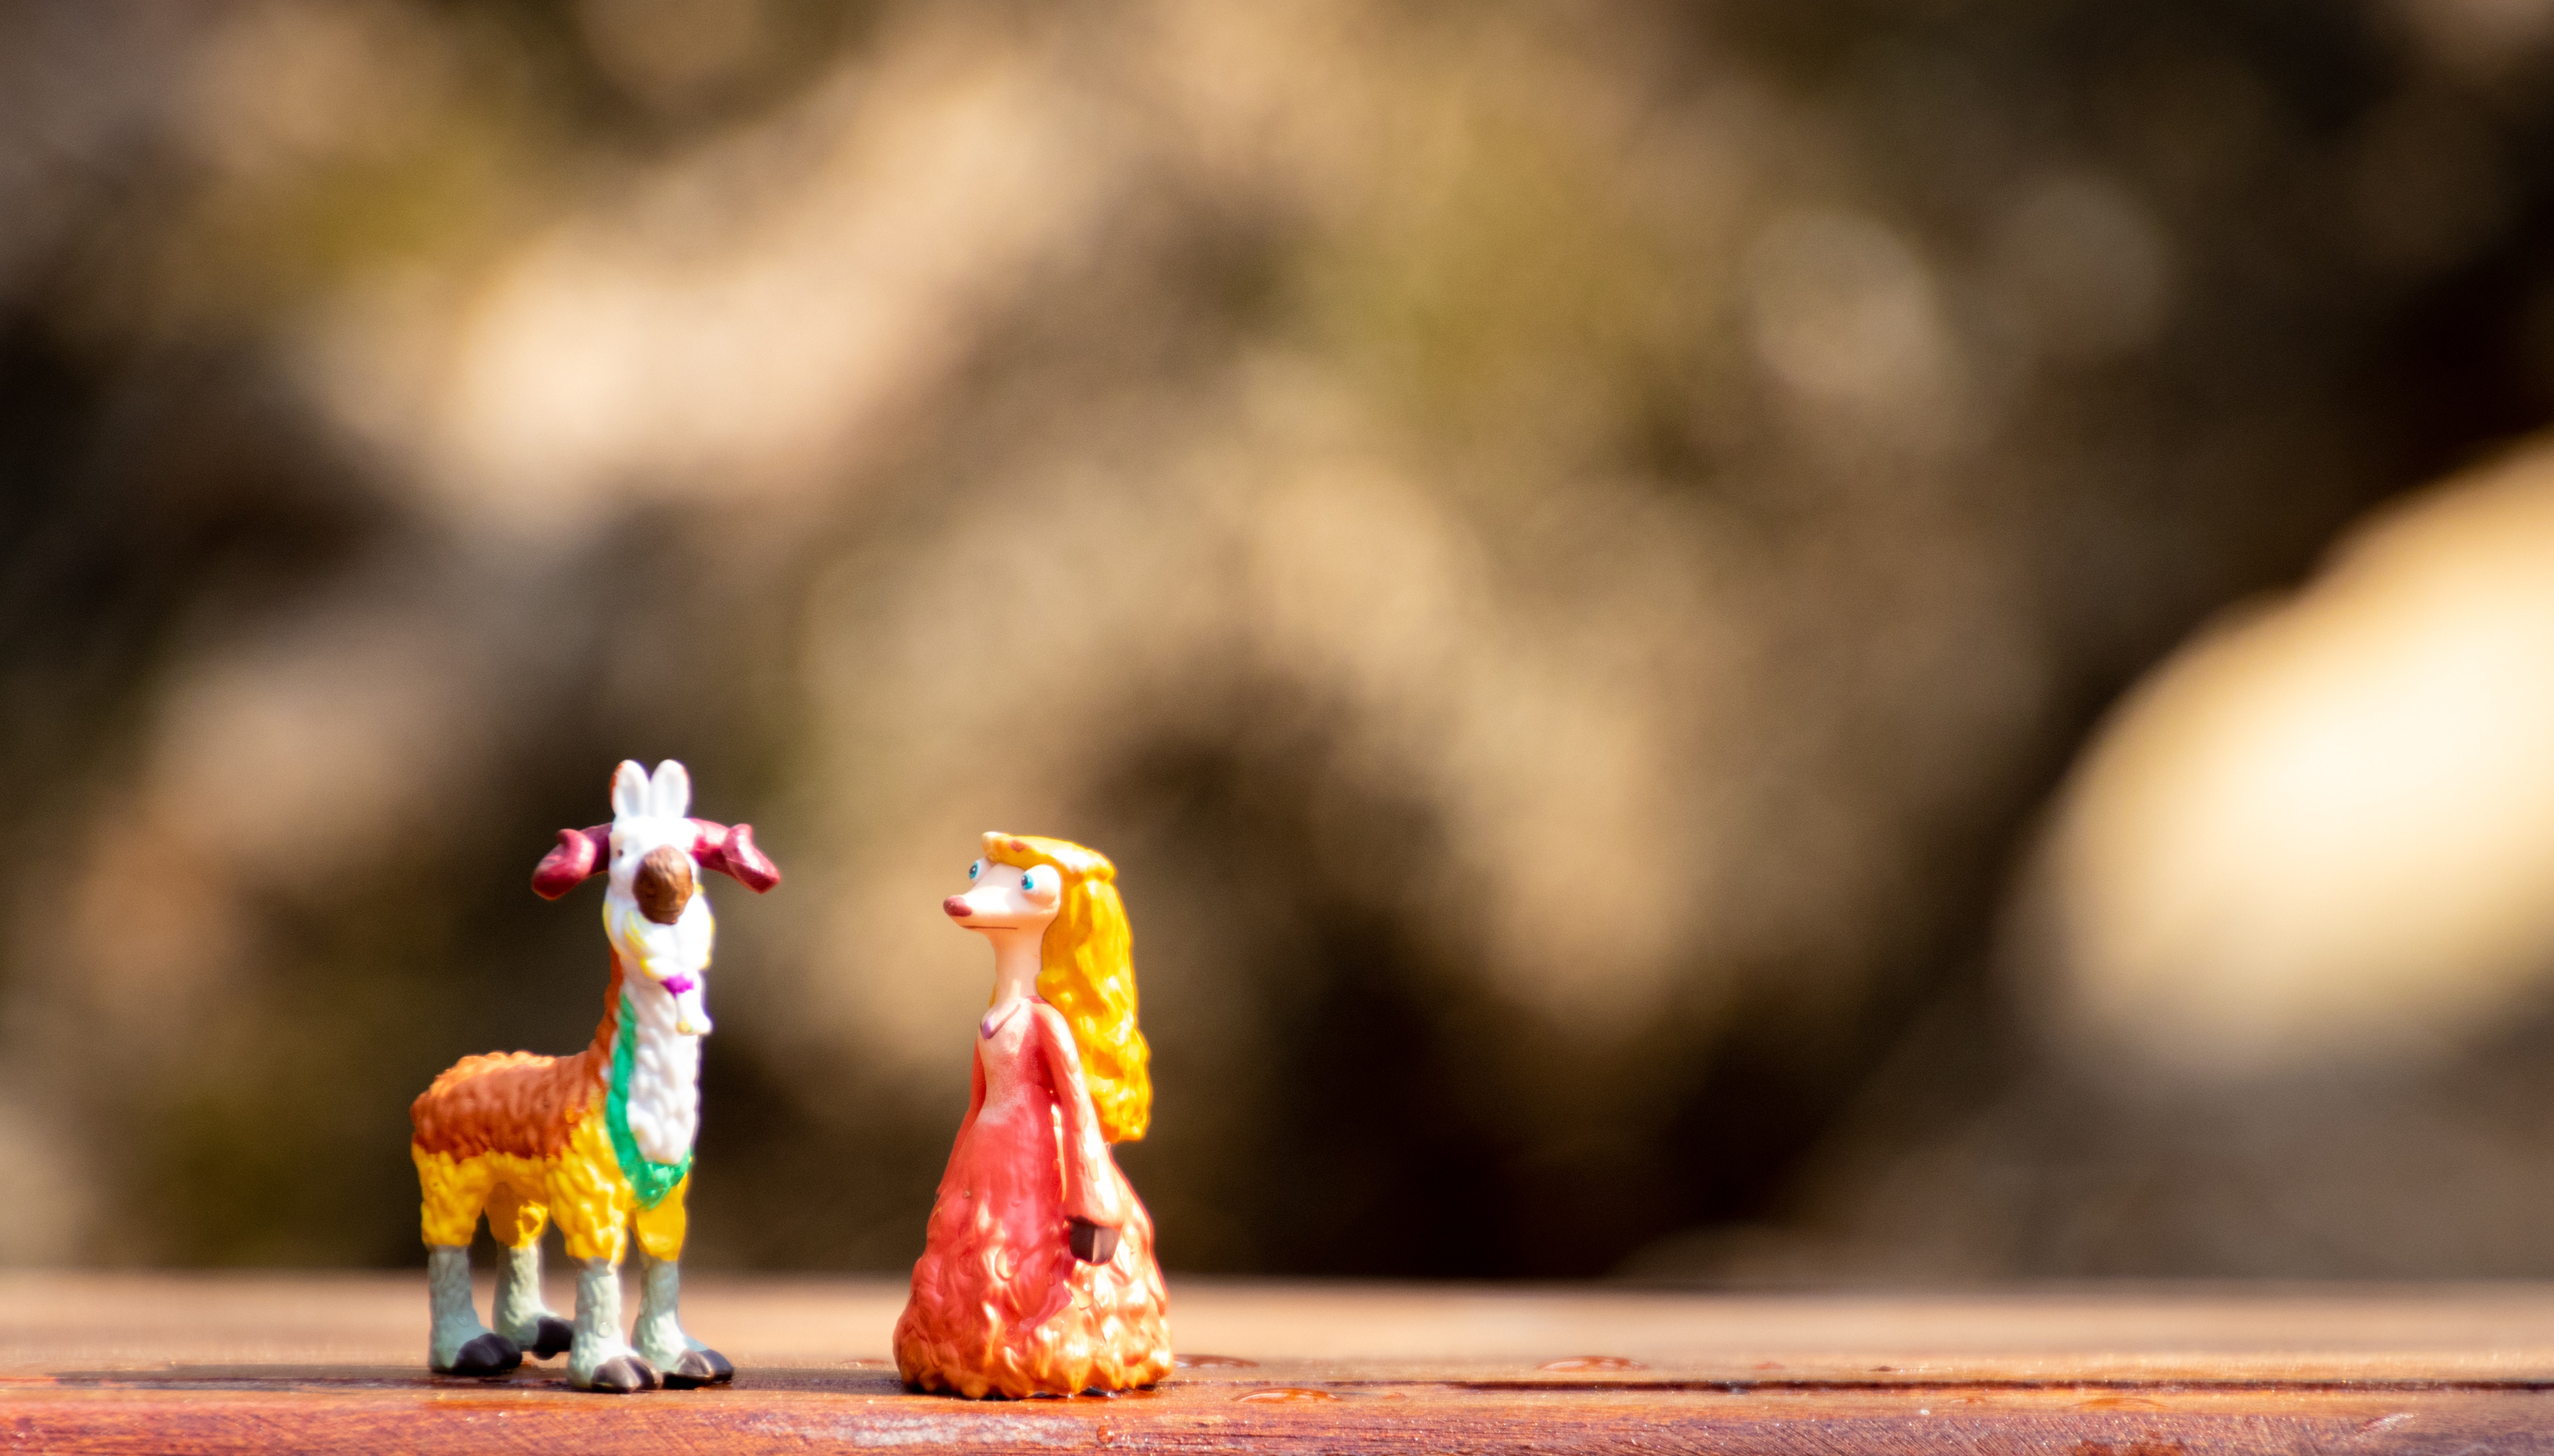
yellow, figurine, wildlife, games, fawn, adaptation, photography, plant, toy, macro photography